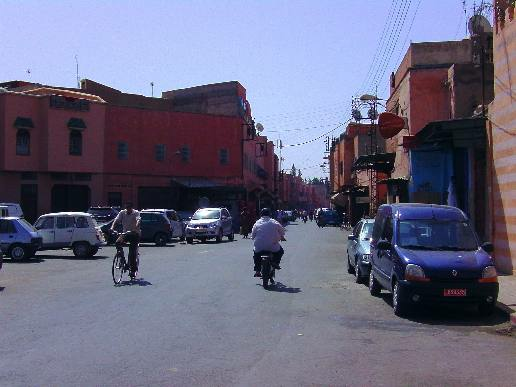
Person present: No